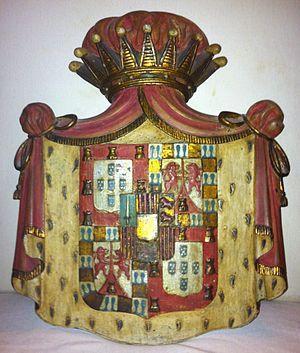
Miguel António do Carmo de Noronha de Paiva Couceiro, 4ᵉ comte de Paraty, est un militaire et administrateur colonial portugais qui a occupé le poste de gouverneur de Diu. Dans la vie civile il est industriel, dirige la "Compagnie Colonial do Búzi" au Mozambique et fonde la "Açucareira de Moçambique". Il est aussi l'auteur de plusieurs travaux à caractère historique, héraldique et généalogique.